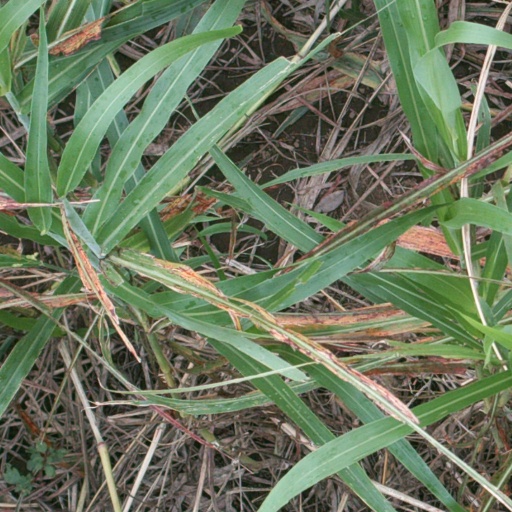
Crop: sorghum